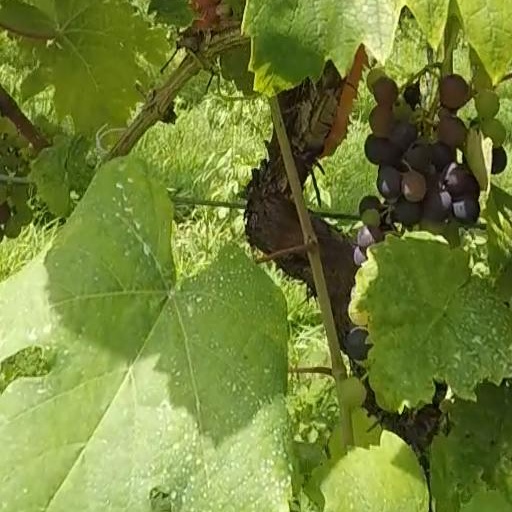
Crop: grape